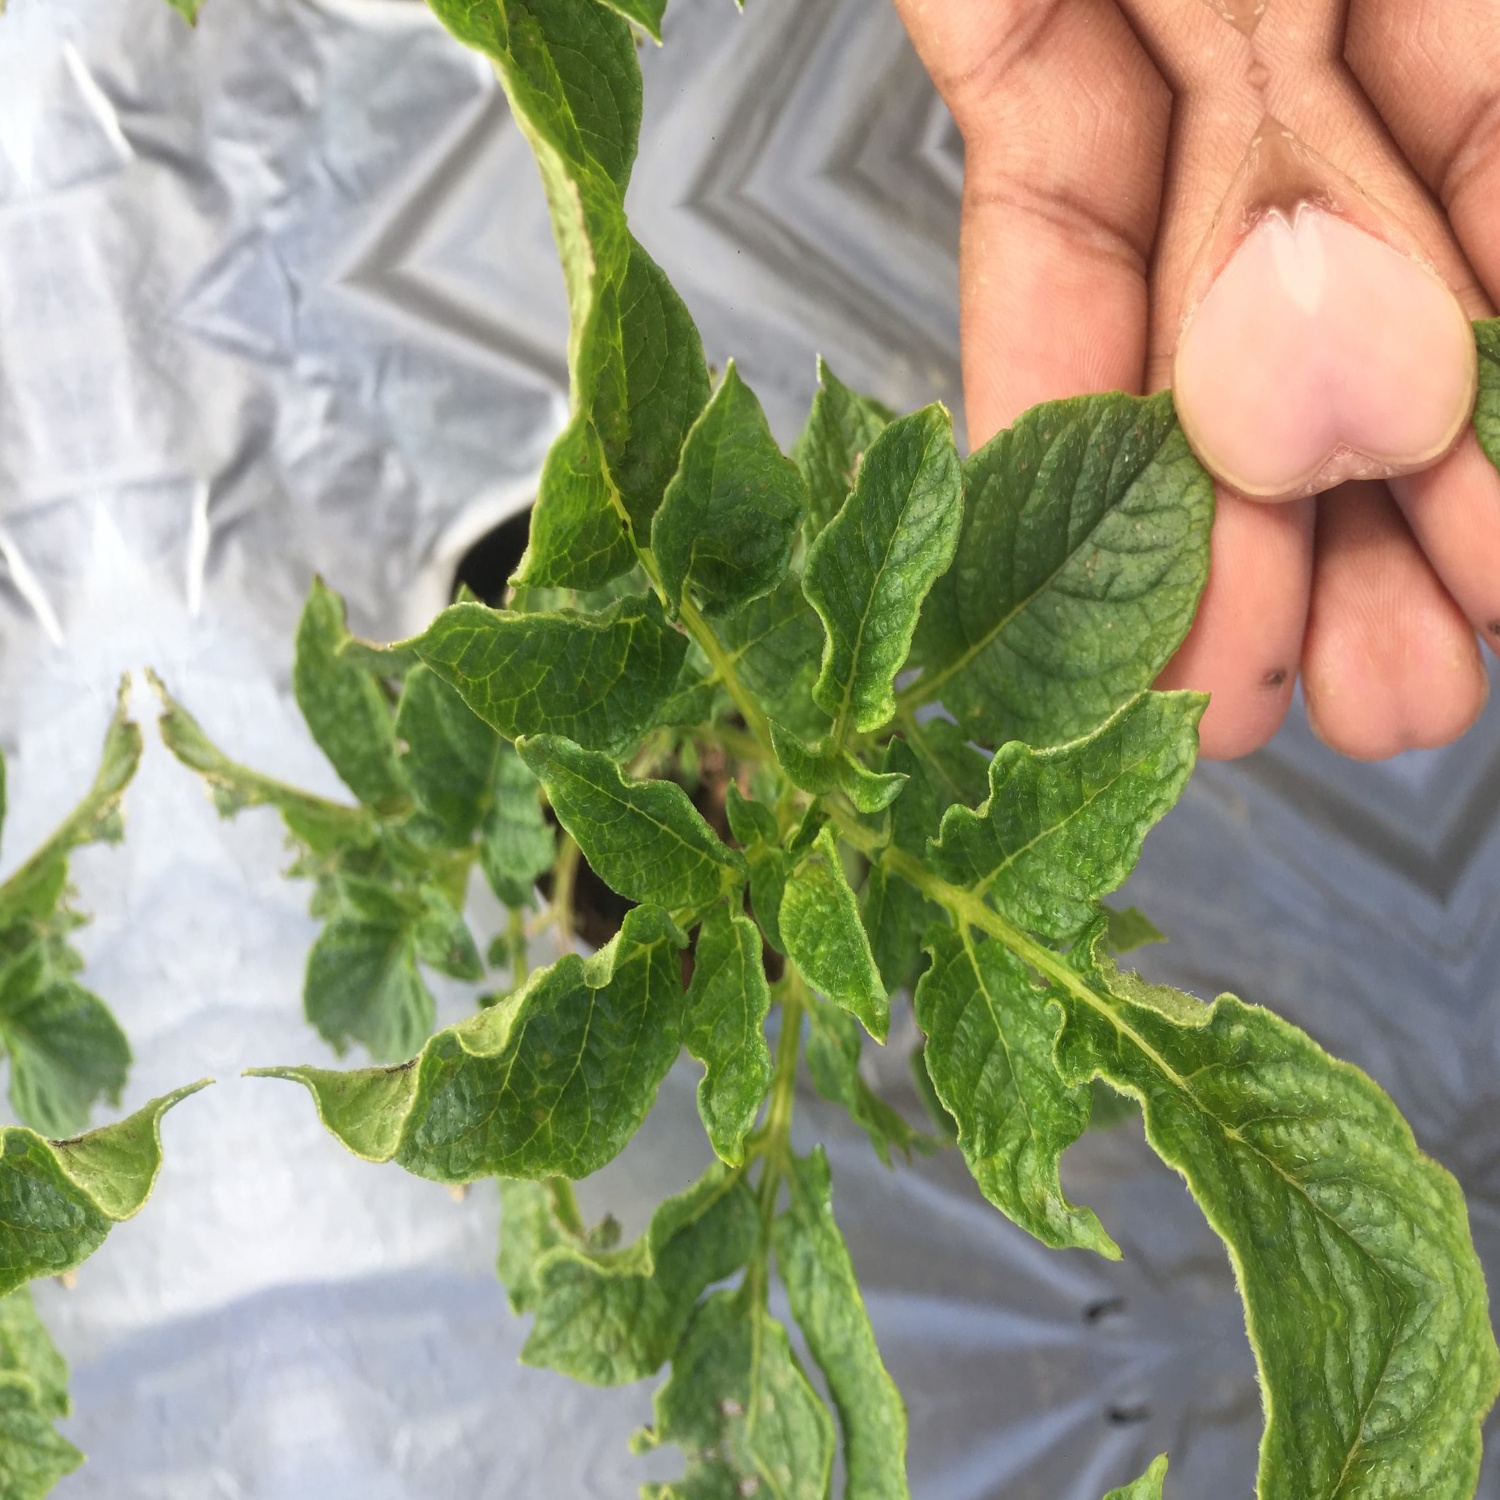
Etiqueta: Virus